Kangra painting

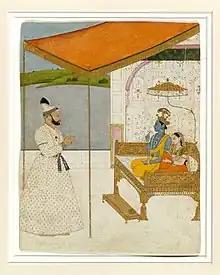
"Raja Balwant Singh’s Vision of Krishna and Radha" by Nainsukh. Jasrota, c. 1745-1750. Metropolitan Museum of Art

Kangra painting (Hindi: कांगड़ा चित्रकारी) is the pictorial art of Kangra, named after the Kangra State, a former princely state of Himachal Pradesh, which patronized the art. The art style became prevalent with the fading of the Basohli school of painting in the mid-18th century. Later, Kangra paintings were produced in such magnitude, both in content and volume, that the Pahari painting school came to be known as the Kangra painting school. Kangra painting style was registered under the Geographical Indication of Goods (Registration and Protection) Act, 1999 on 2 April 2012.